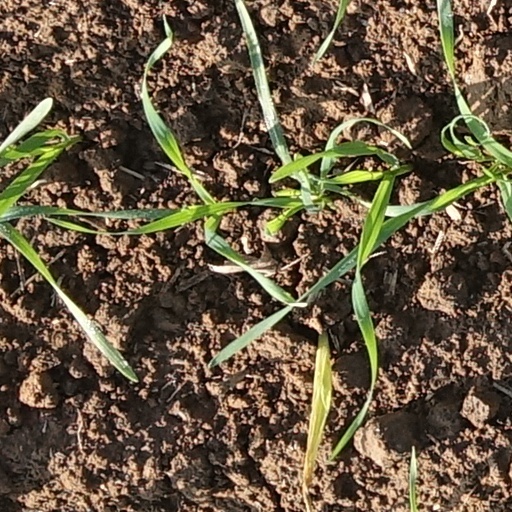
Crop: wheat